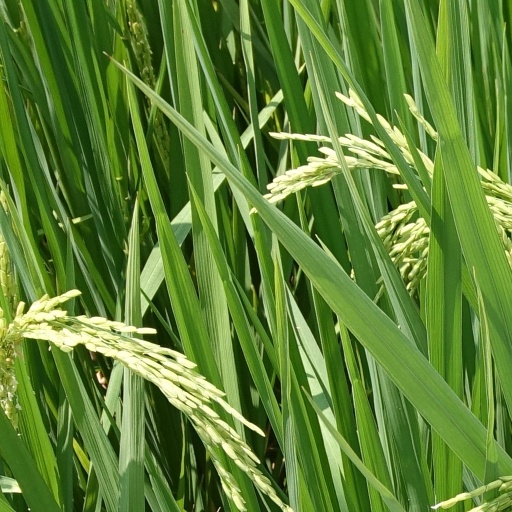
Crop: rice